No. 3 Squadron RAAF

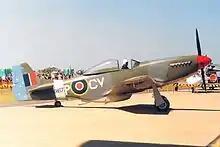
A CAC CA-18 Mustang warbird painted to represent a North American P-51 Mustang of No. 3 Squadron used in Italy during World War II

No. 3 Squadron's longest-serving commanding officer (CO) during the war was Squadron Leader Bobby Gibbes, whose tour lasted from February 1942 to April 1943. Gibbes was replaced by Squadron Leader Brian Eaton, who led the unit until February 1944. During this period, No. 3 Squadron took part in the Allied invasions of Sicily and Italy. It re-equipped with P-51 Mustangs in November 1944 and continued to operate in Italy and Yugoslavia until the end of the European war in May 1945. No. 3 Squadron's record of 25,663 operational flight hours and 217.5 enemy aircraft destroyed made it the highest-scoring RAAF fighter squadron.